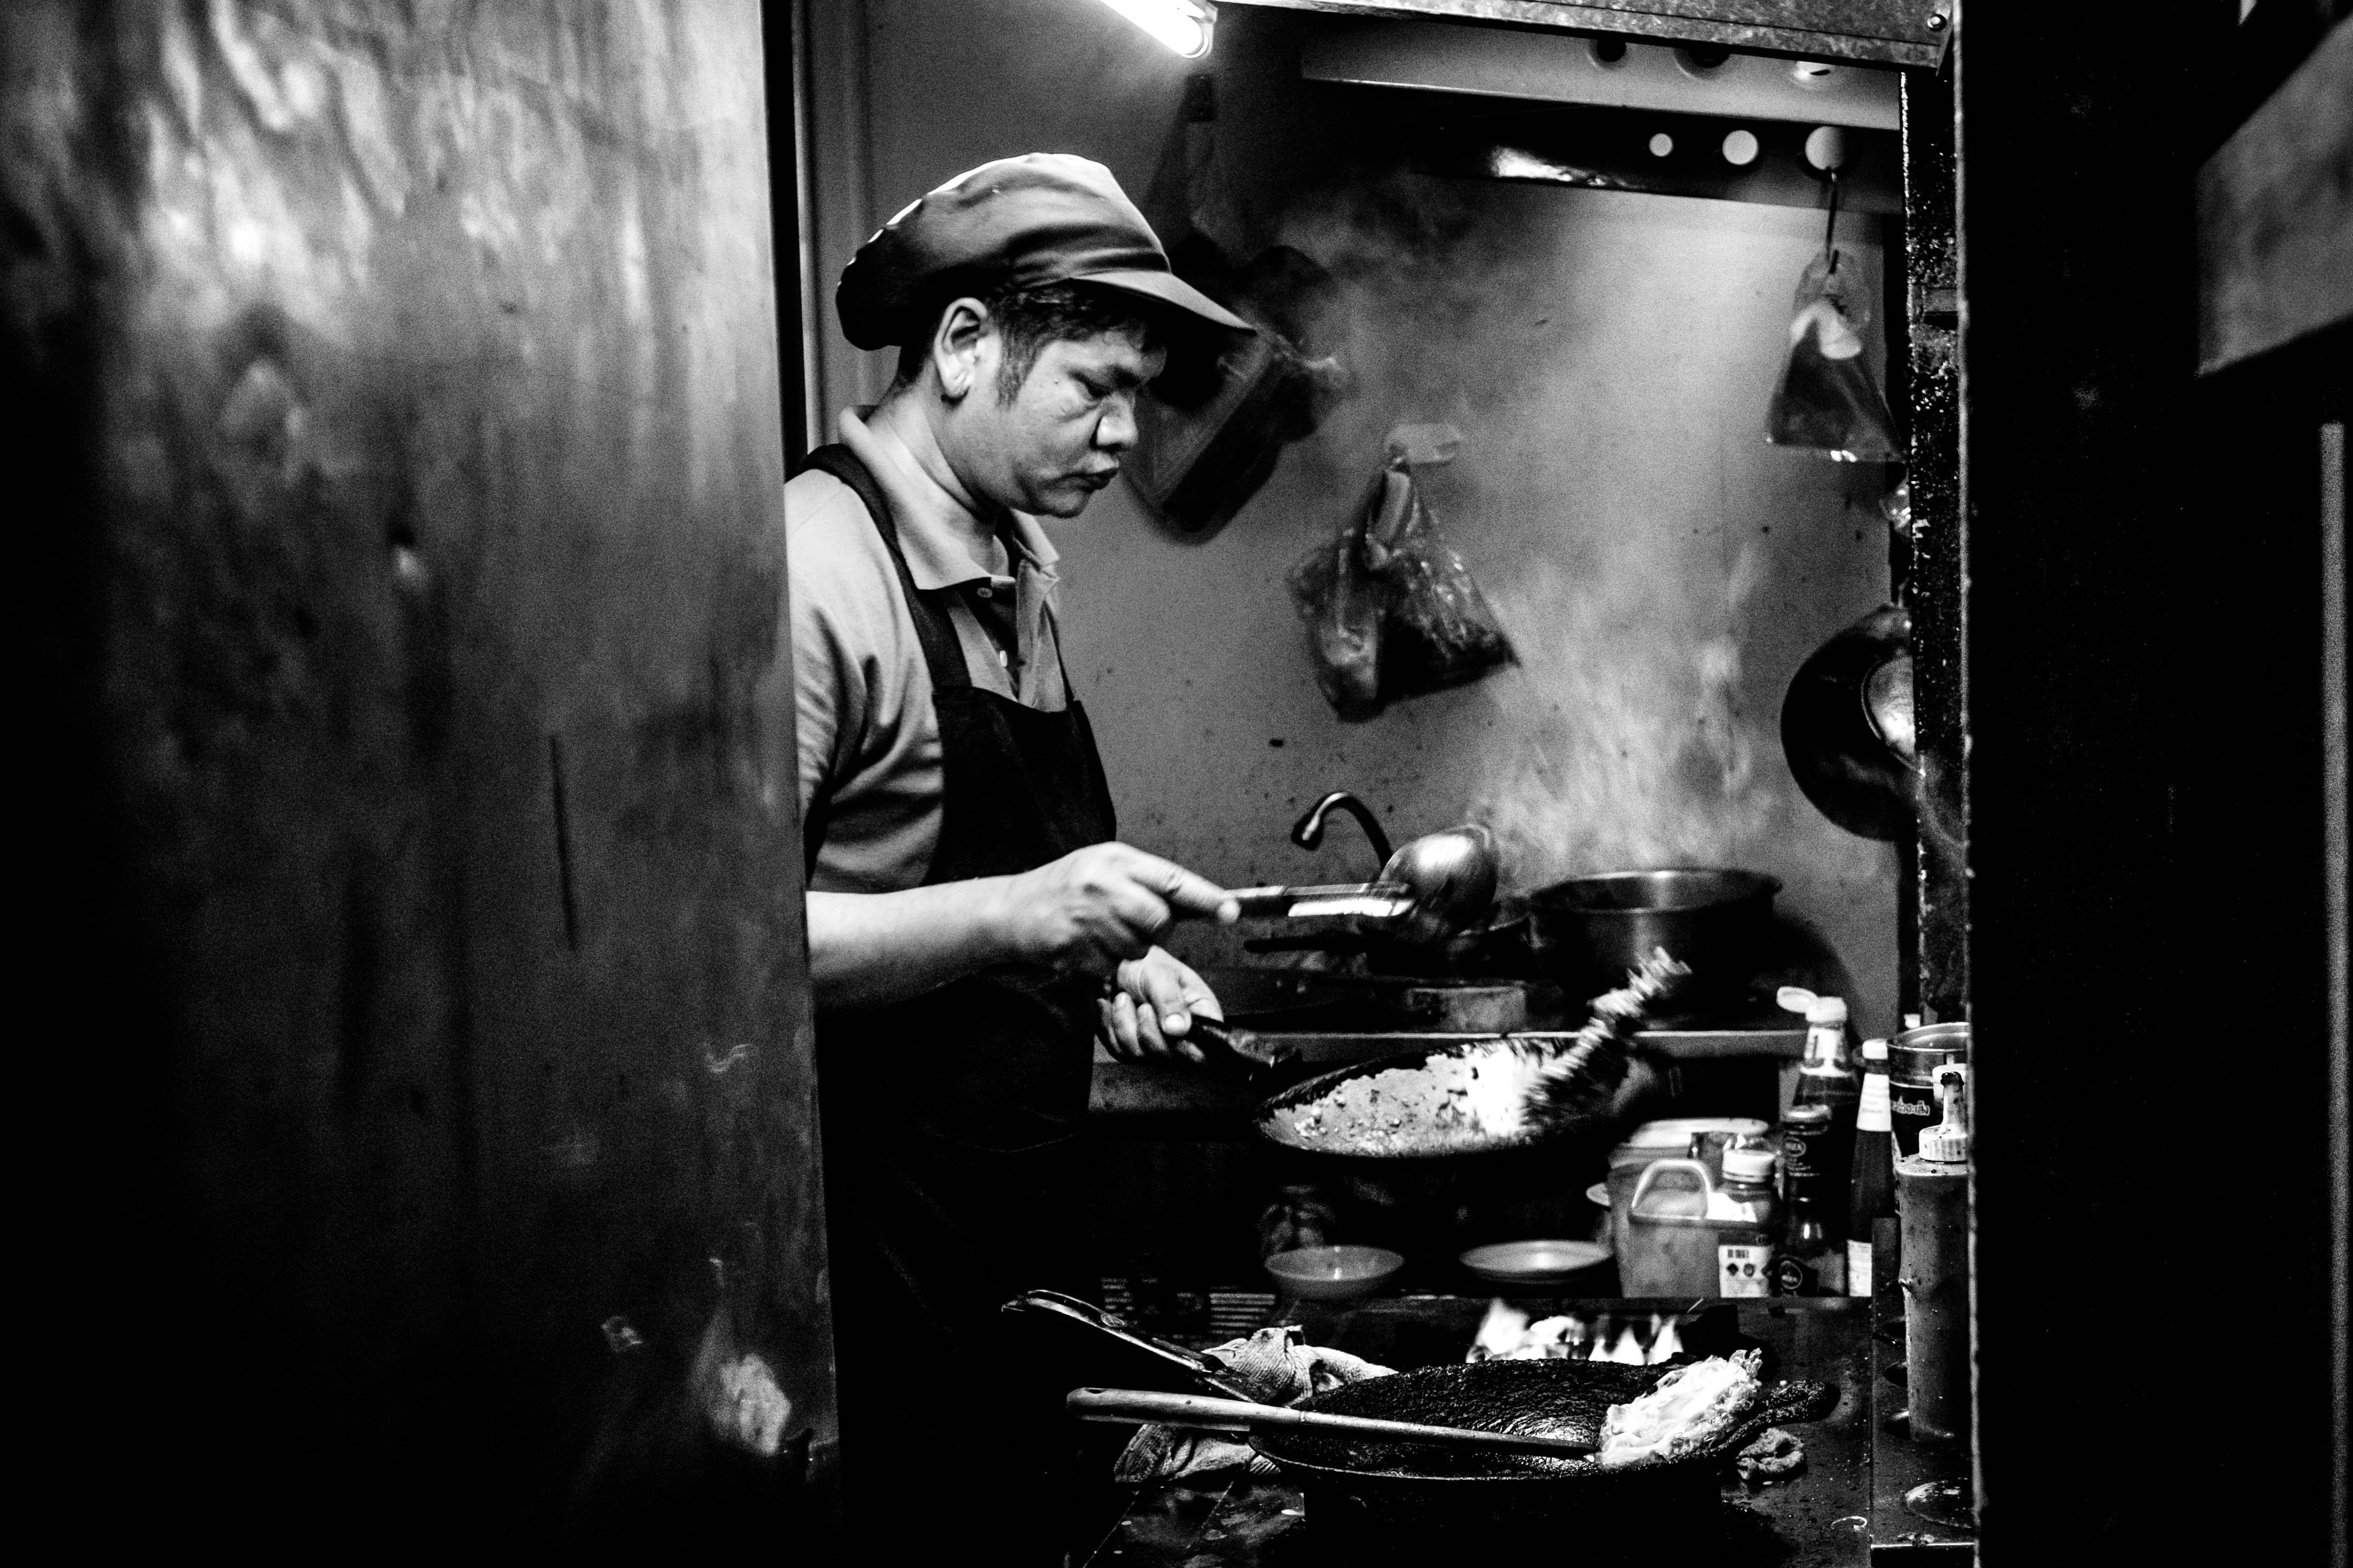
thailand, monochrome, black and white, photography, monochrome photography, style, still life photography